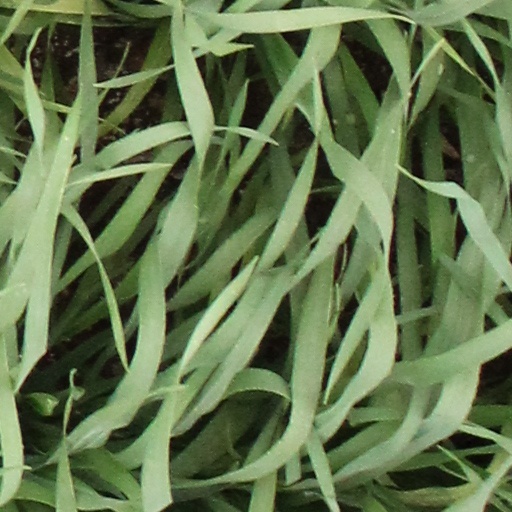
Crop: wheat